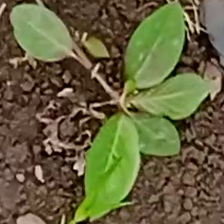
Weed species: Moti_dudhi(Euphorbia_geneculata_L)